Geography of Connecticut

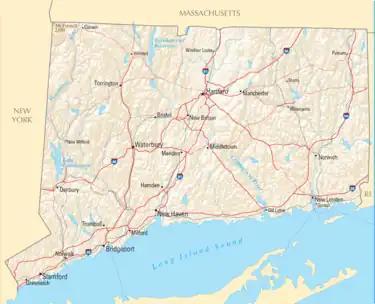
A map of Connecticut

The U.S. state of Connecticut is bordered on the south by Long Island Sound, on the west by New York, on the north by Massachusetts, and on the east by Rhode Island. The state capital and fourth largest city is Hartford, and other major cities and towns (by population) include Bridgeport, New Haven, Stamford, Waterbury, Norwalk, Danbury, New Britain, Greenwich, and Bristol. There are 169 incorporated towns in Connecticut, with cities and villages included within some towns.